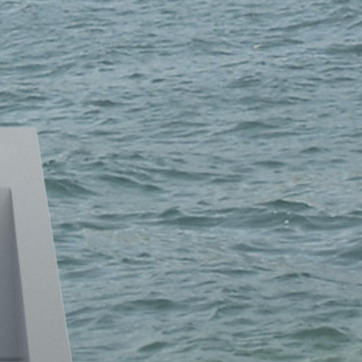
Material: water